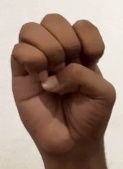
ASL sign: E